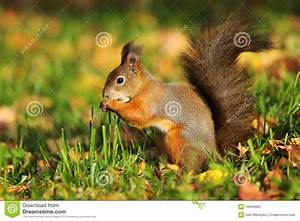
Label: squirrel